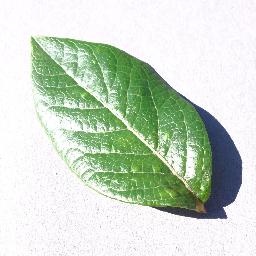
Label: Blueberry___healthy